Flower of Night

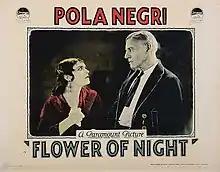
Lobby card

Flower of Night is a 1925 American silent drama film directed by Paul Bern. Famous Players–Lasky produced the film with Paramount Pictures releasing. Joseph Hergesheimer provided an original story for the screen.